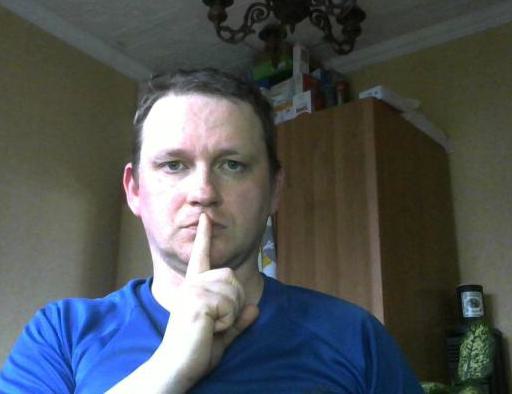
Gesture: mute